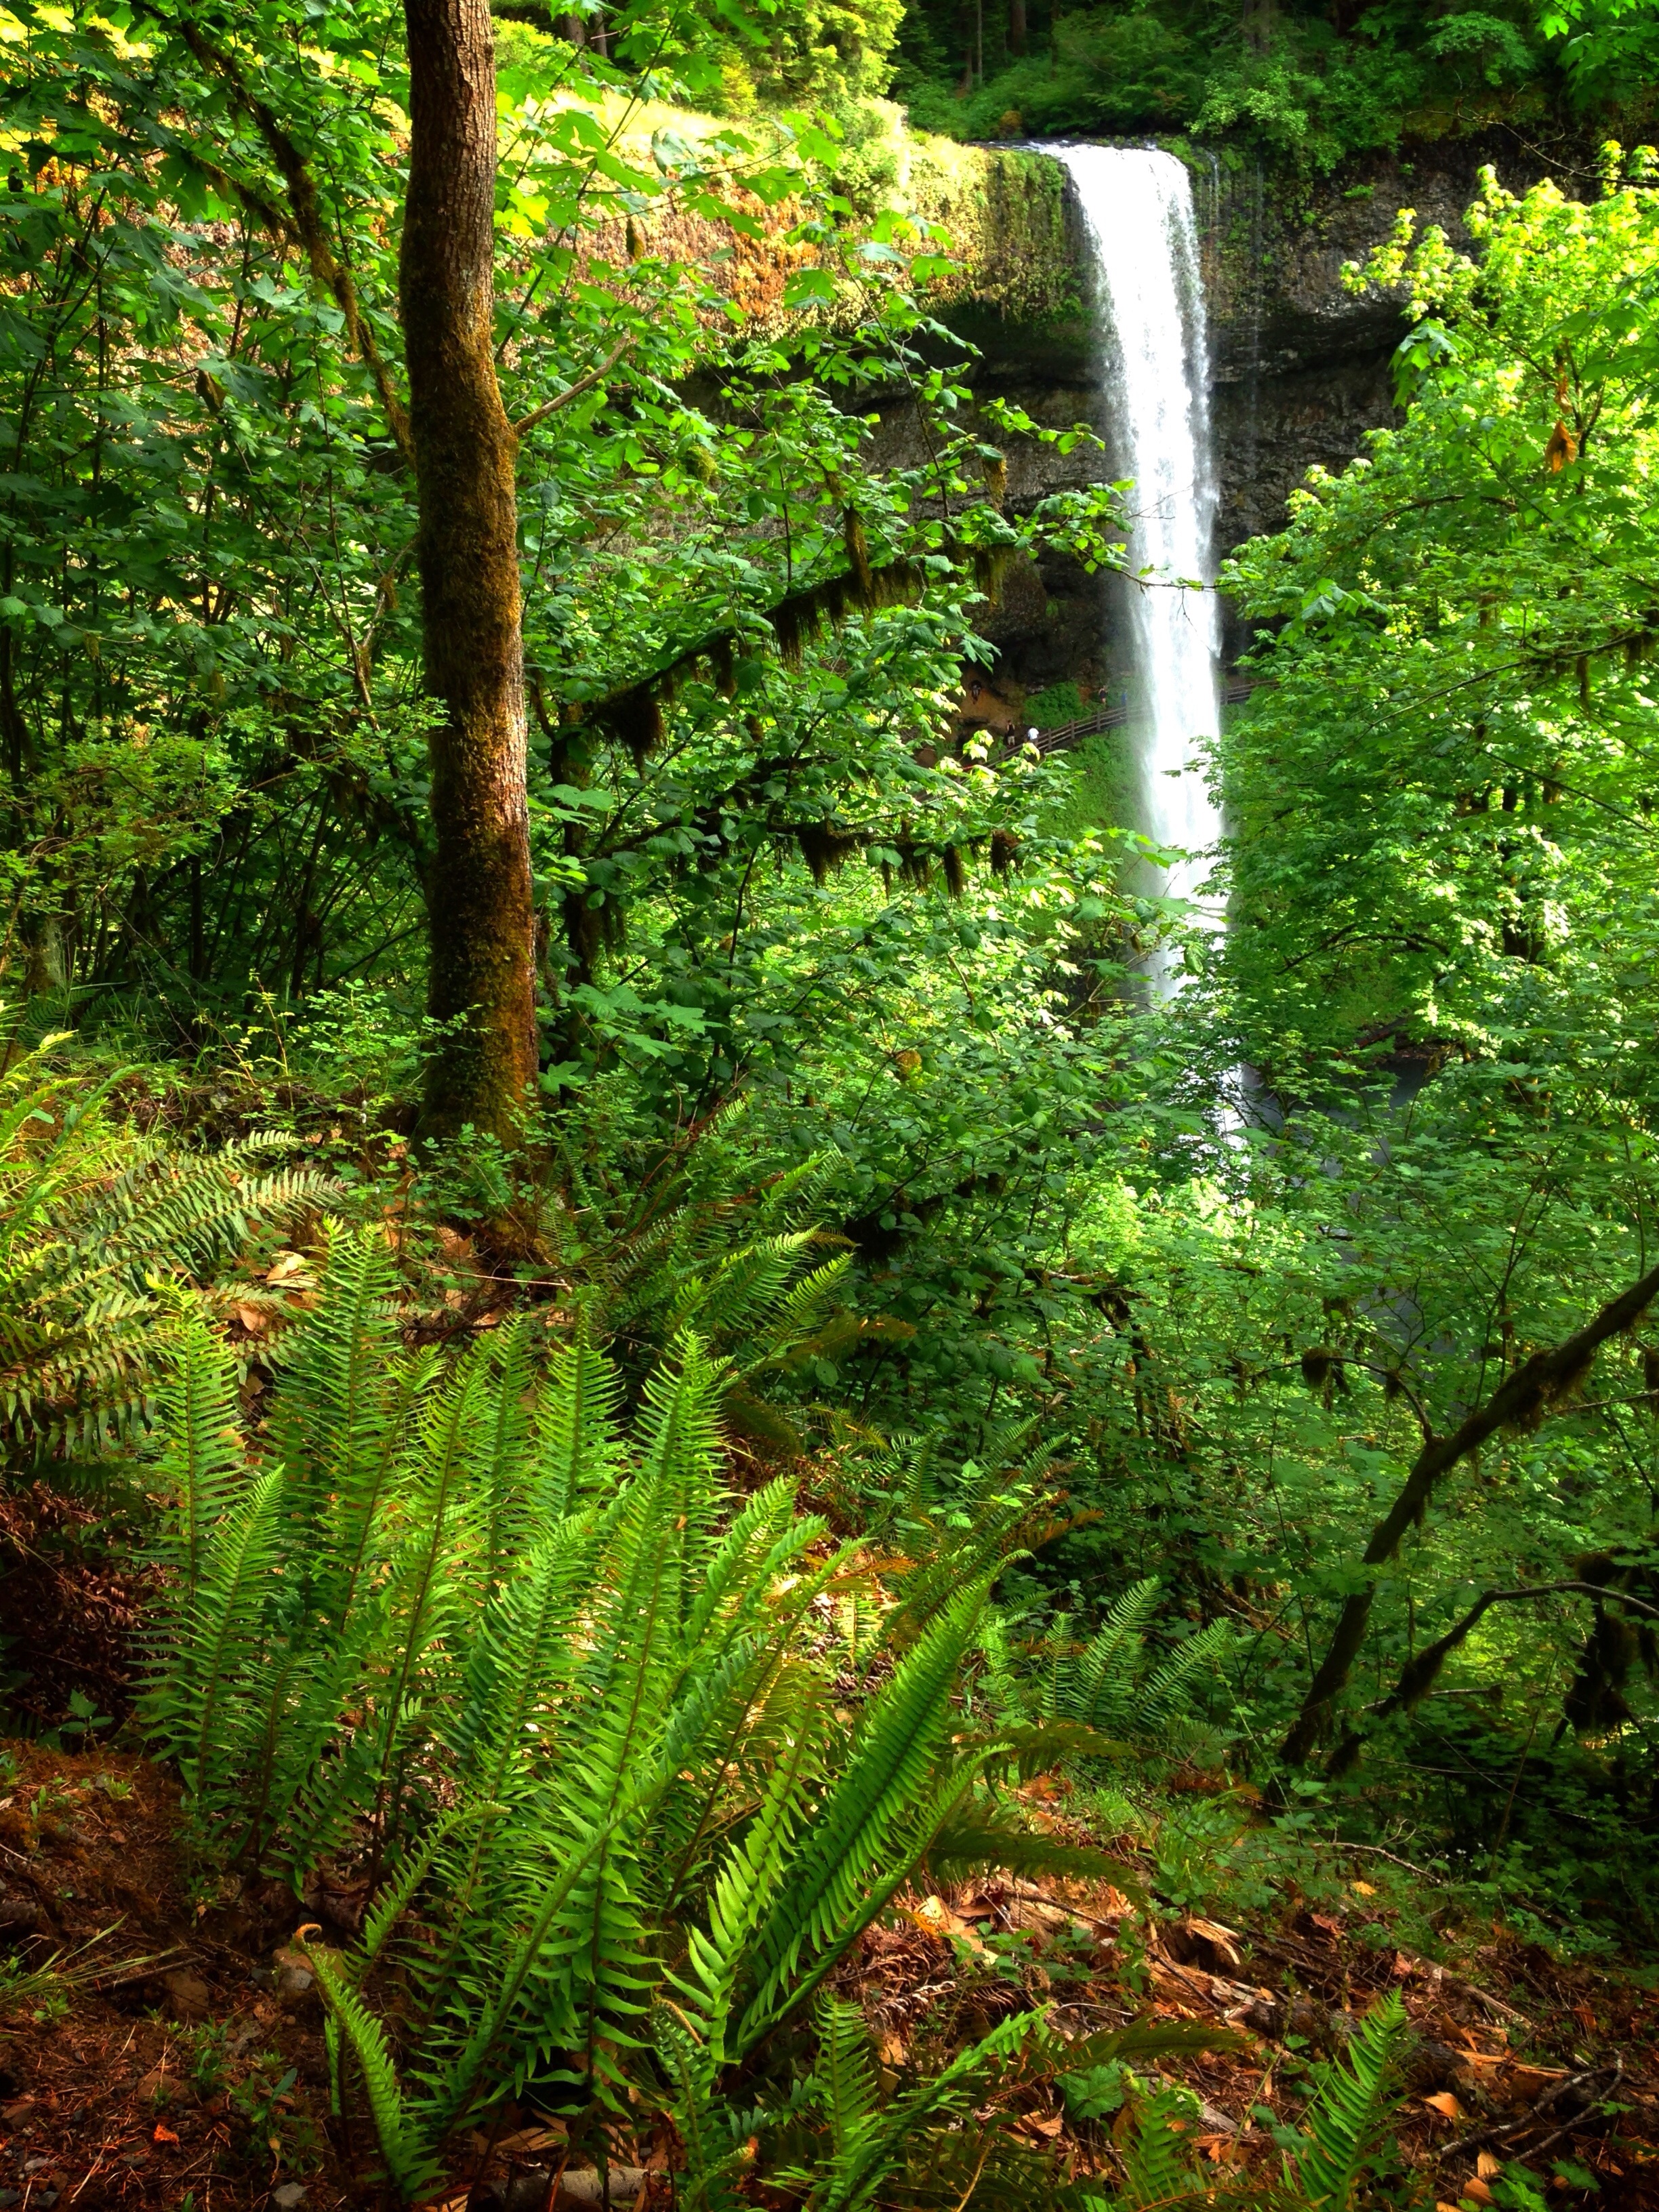
iphone, landscape, tree, water, nature, forest, wilderness, plant, photography, leaf, fall, flower, summer, foliage, stream, green, jungle, hike, park, botany, garden, south, me, silver, vegetation, rainforest, falls, state, 5, feel, fine, images, five, woodland, habitat, water feature, ecosystem, oregon, ian, sane, phoneography, sublimity, greens, biome, makes, old growth forest, natural environment, temperate broadleaf and mixed forest, temperate coniferous forest, land plant, ferns and horsetails